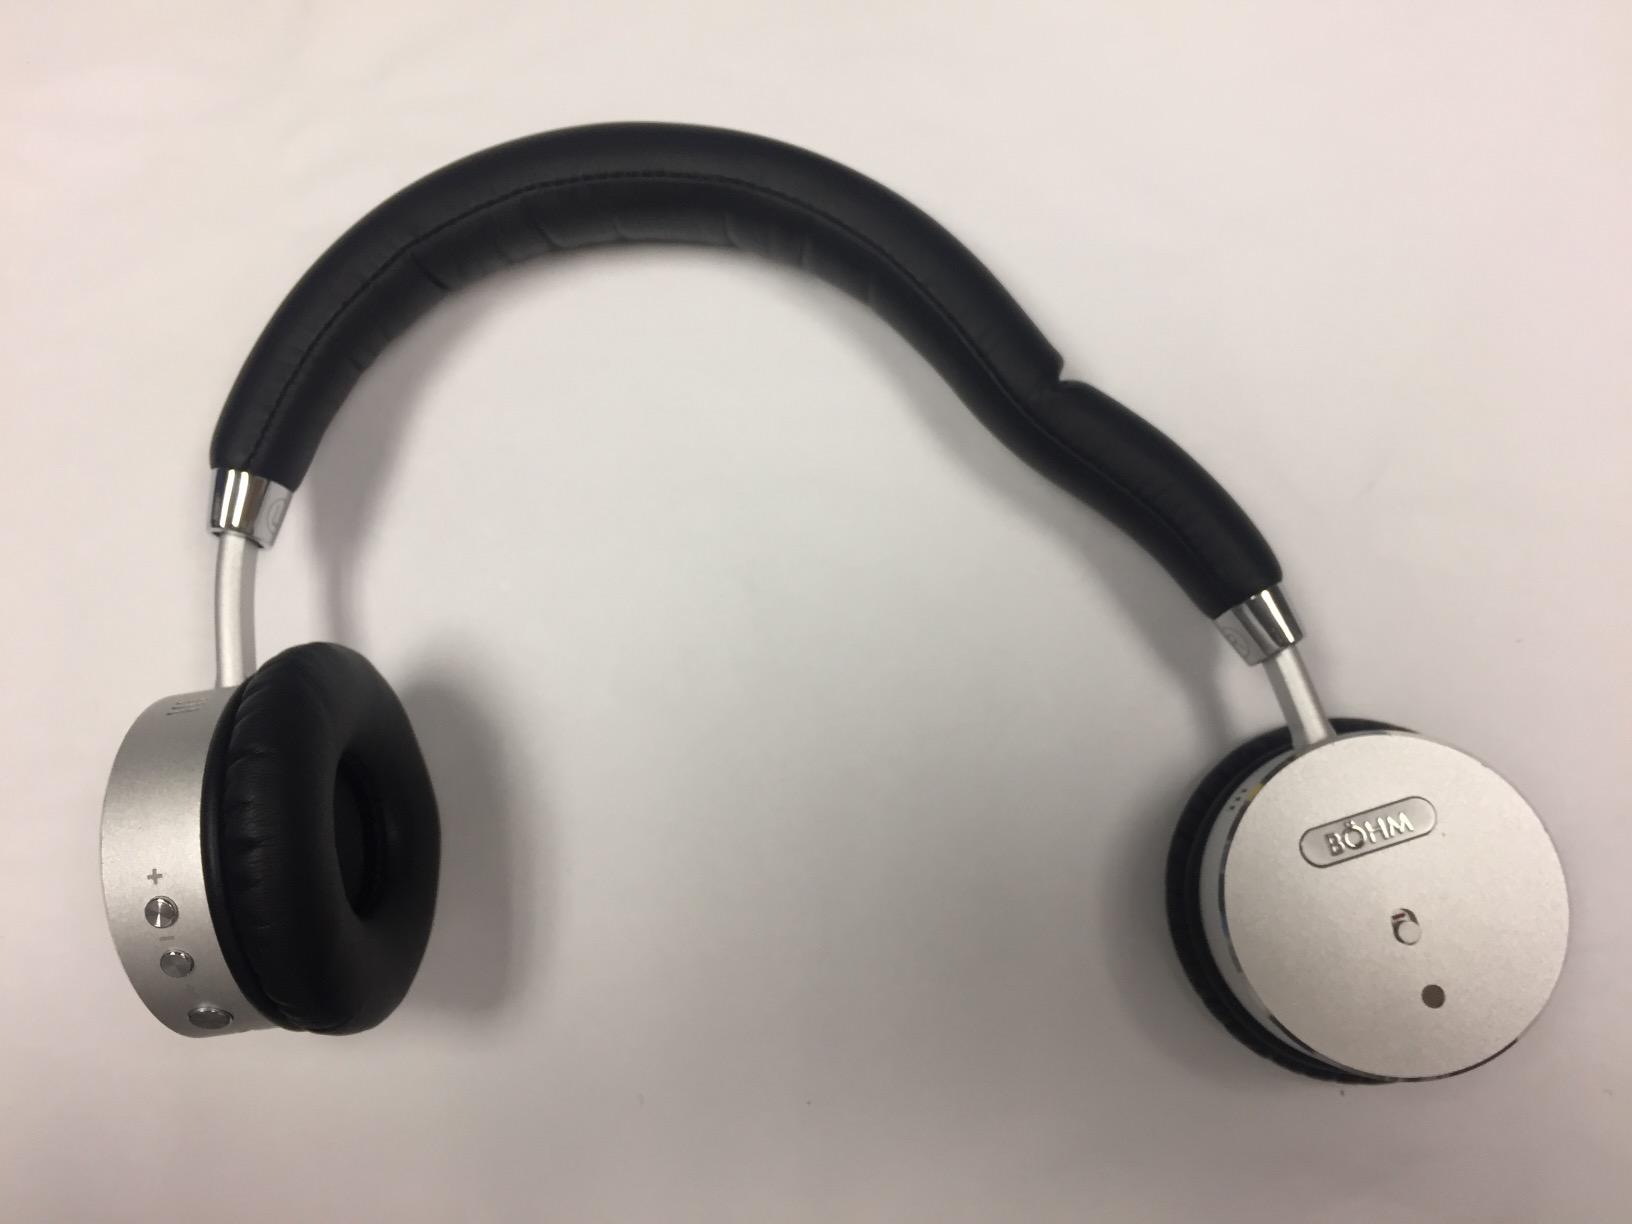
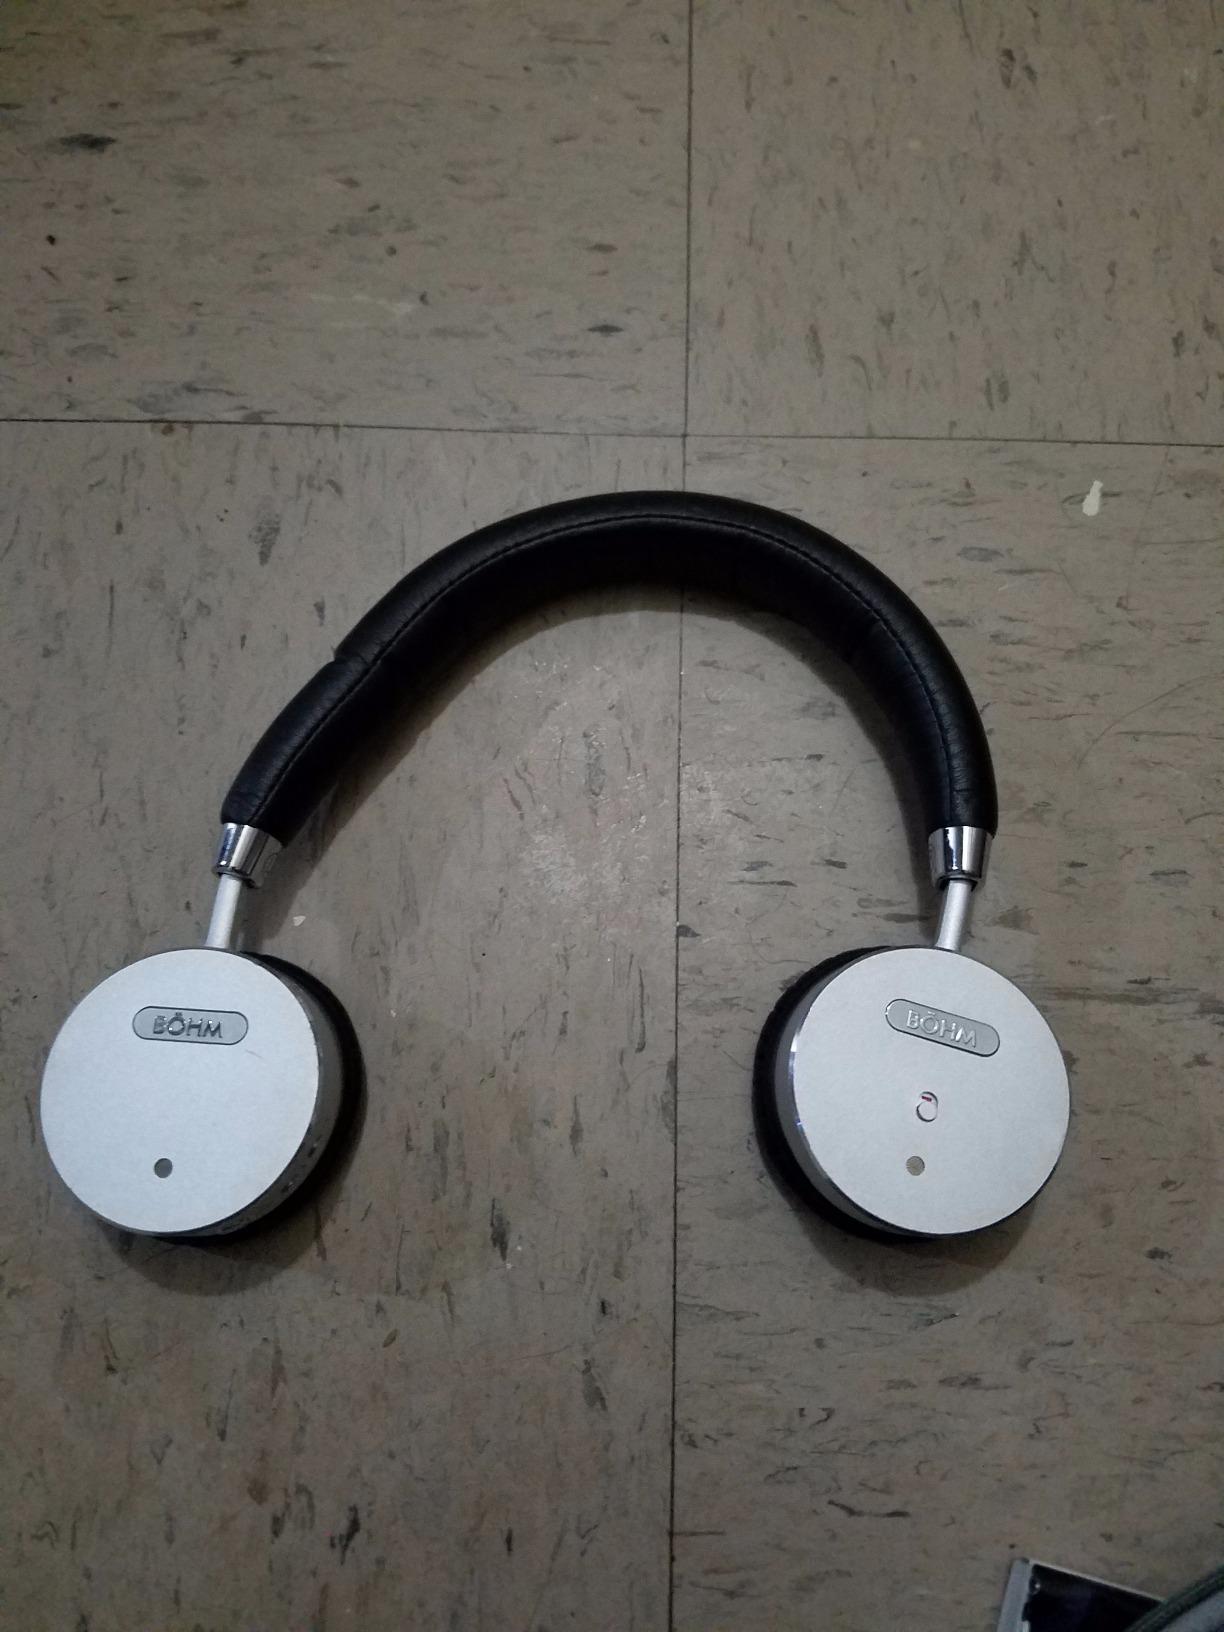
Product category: headphones
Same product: yes